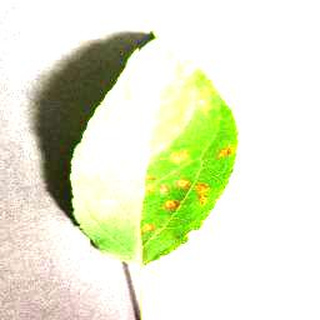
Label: apple_cedar_apple_rust